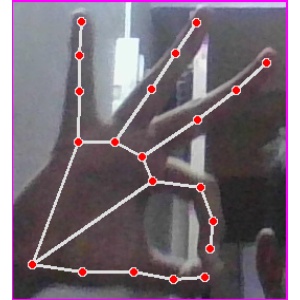
अक्षर: ण